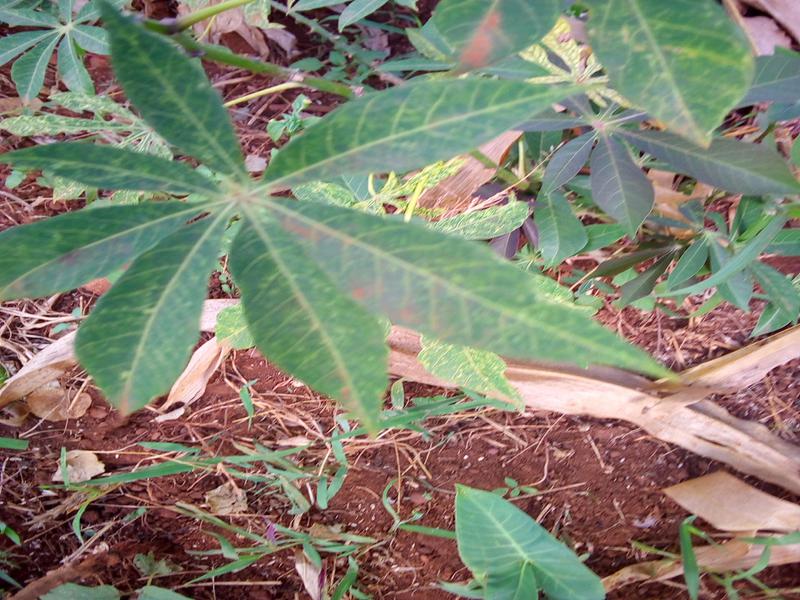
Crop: cassava
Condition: brown_streak_disease